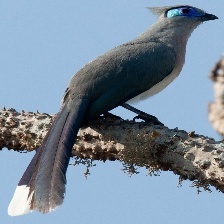
Species: CRESTED COUA
Scientific name: COUA CRISTATA